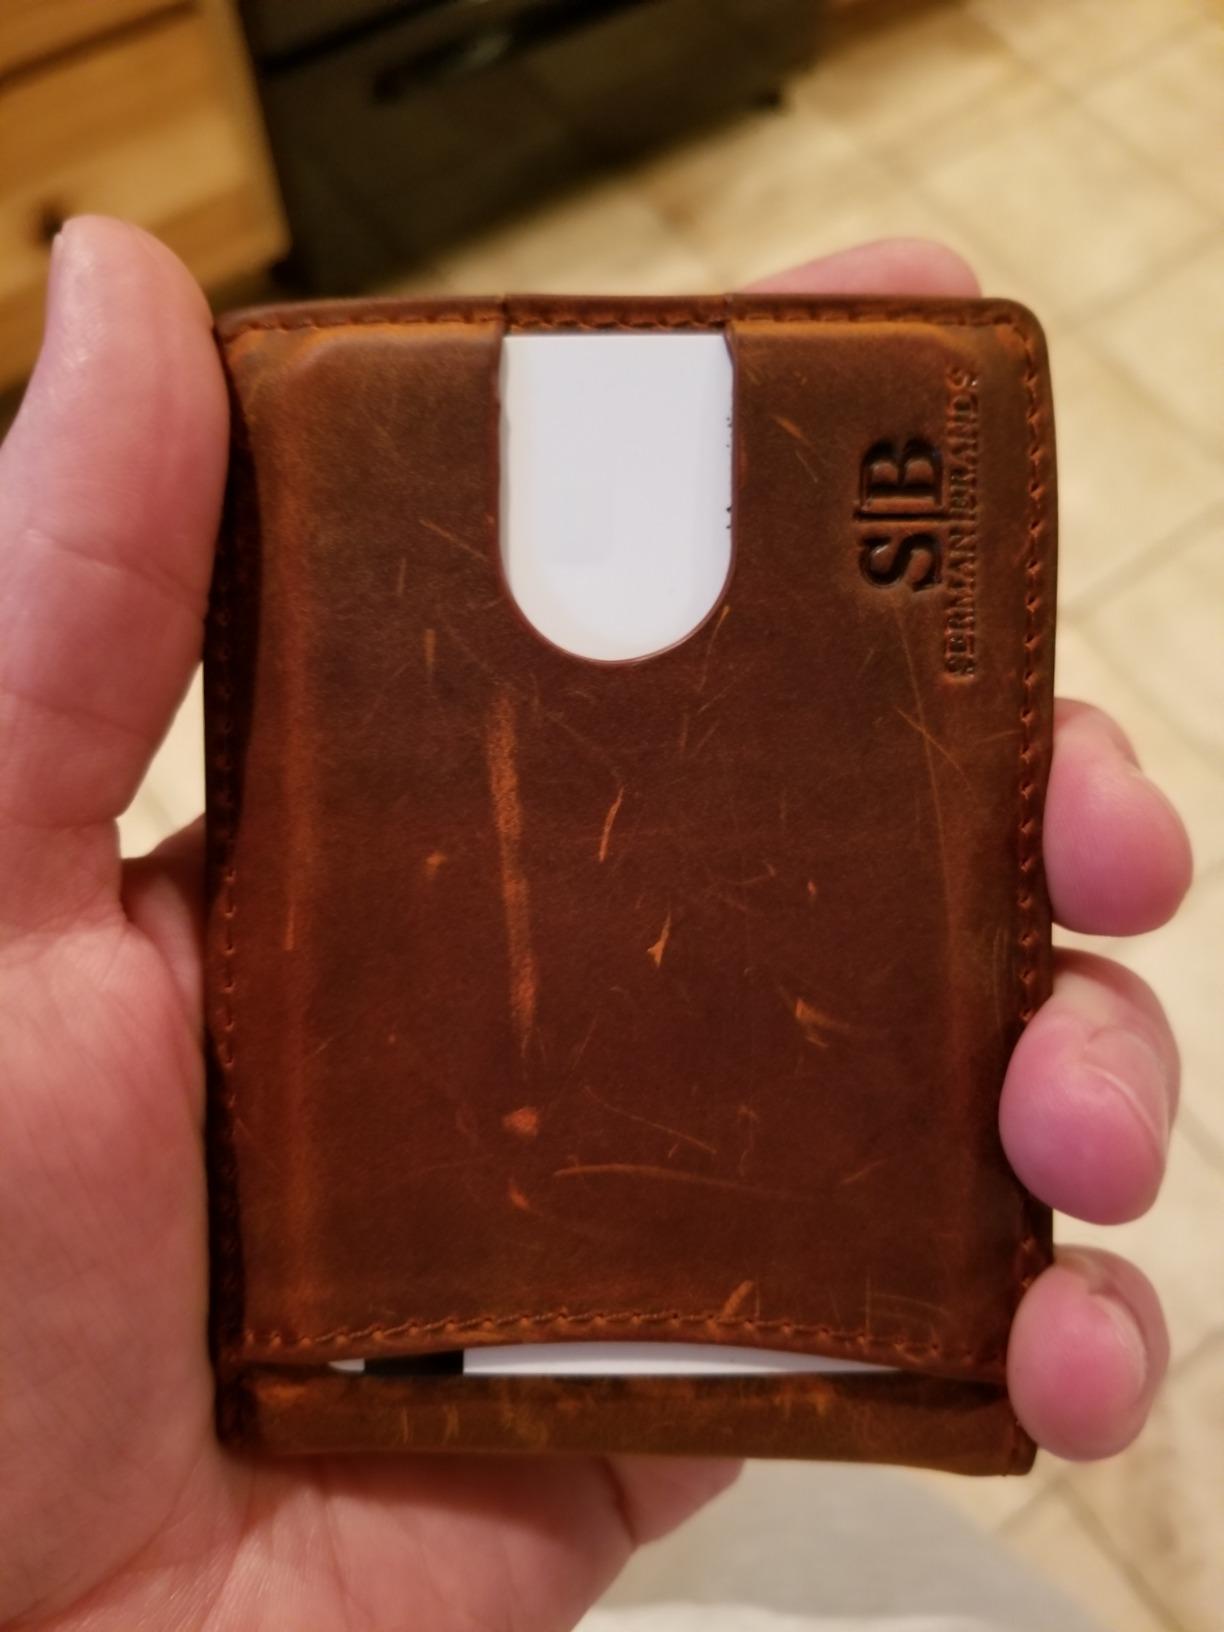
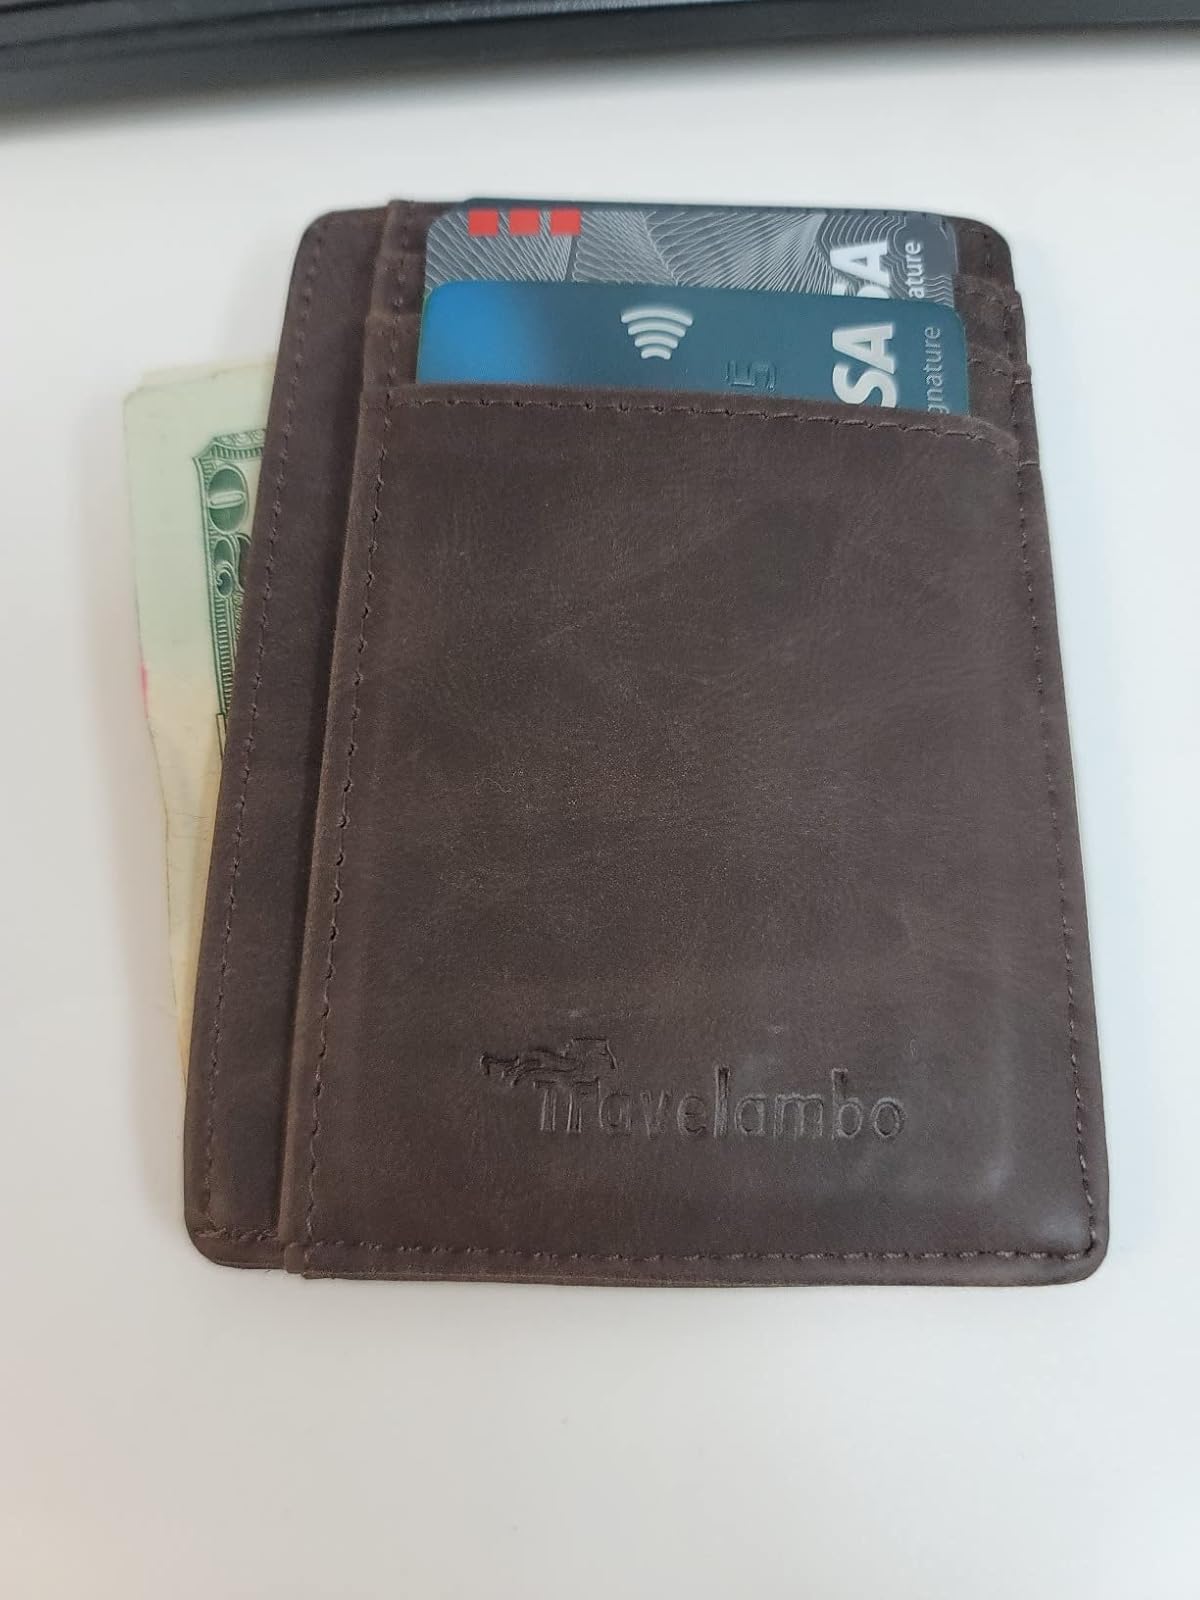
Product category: accessories_wallet
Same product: no